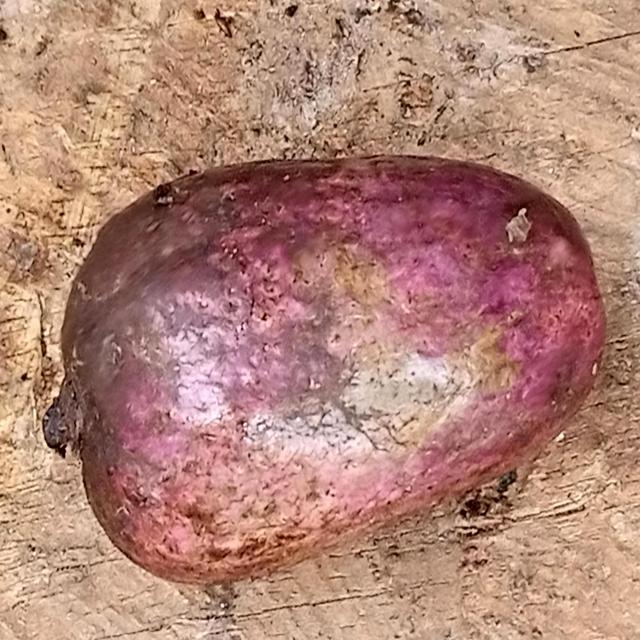
Plum grade: unripe